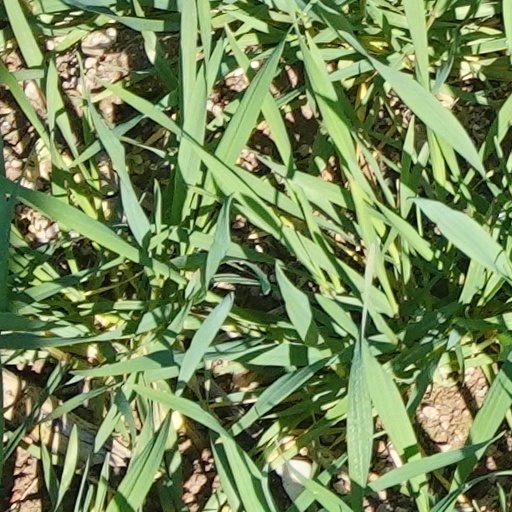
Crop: wheat